The New Childhood

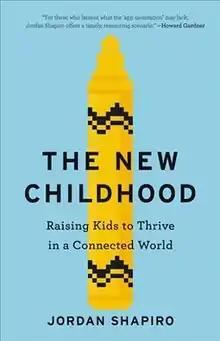
First edition

The New Childhood: Raising Kids to Thrive in a Connected World by Jordan Shapiro is a book published by Little, Brown and Company in December 2018.